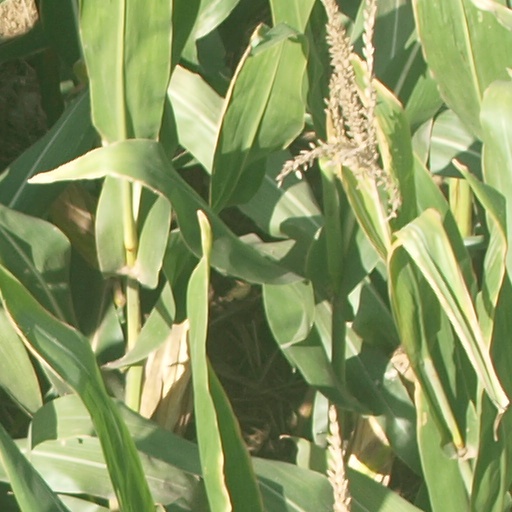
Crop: maize; corn